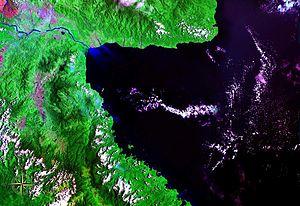
Le golfe de Huon est un grand golfe à l'est de la Papouasie-Nouvelle-Guinée bordé par la péninsule de Huon au nord.